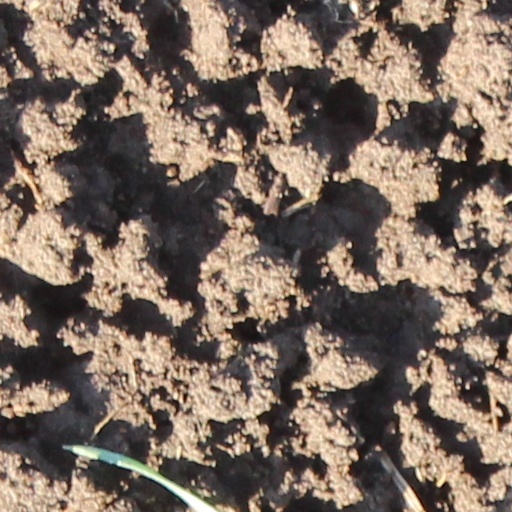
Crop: wheat